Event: Nepal Earthquake
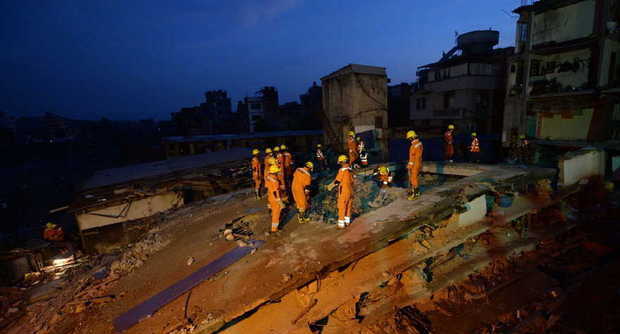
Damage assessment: damage